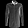
Label: Shirt